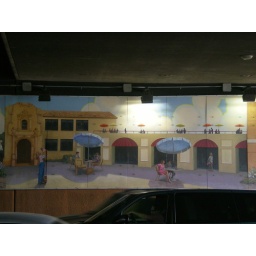
right under the highway bridge